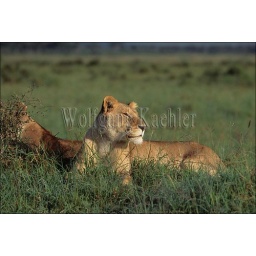
Kenya, masai mara, female lions laying in grass